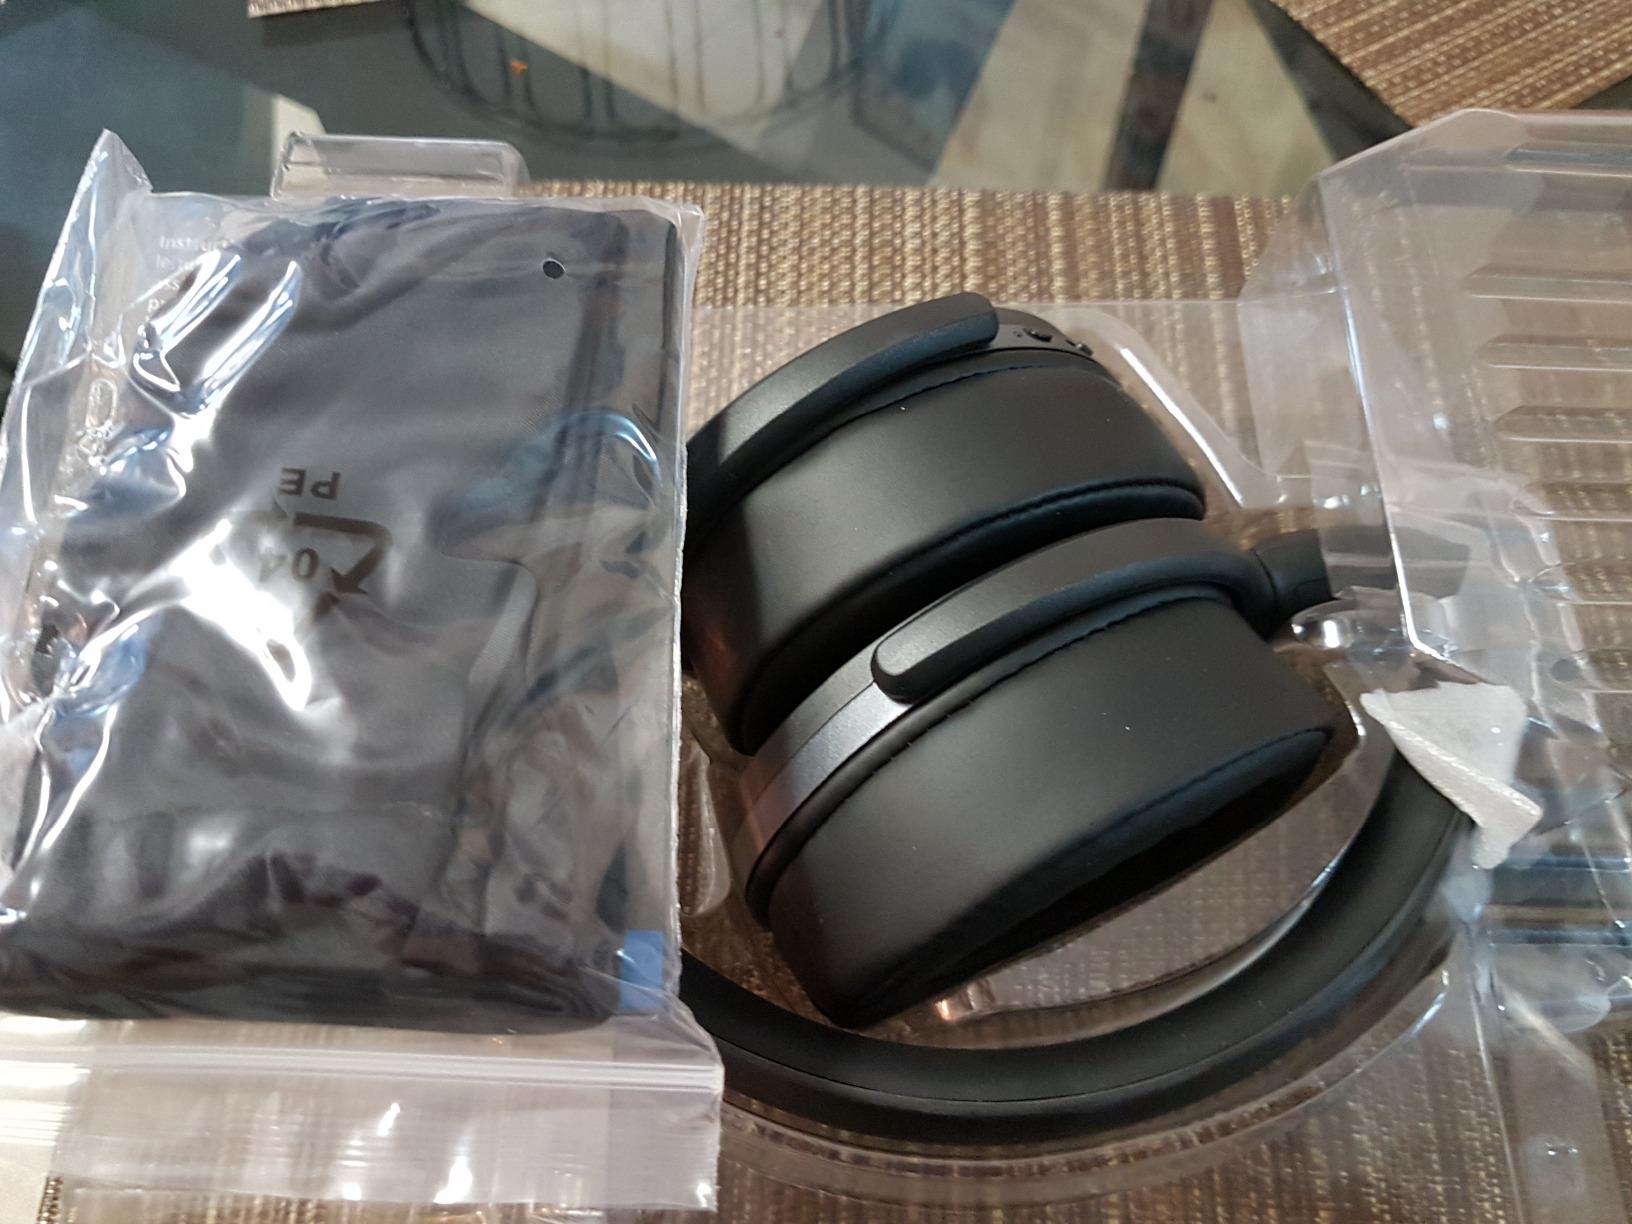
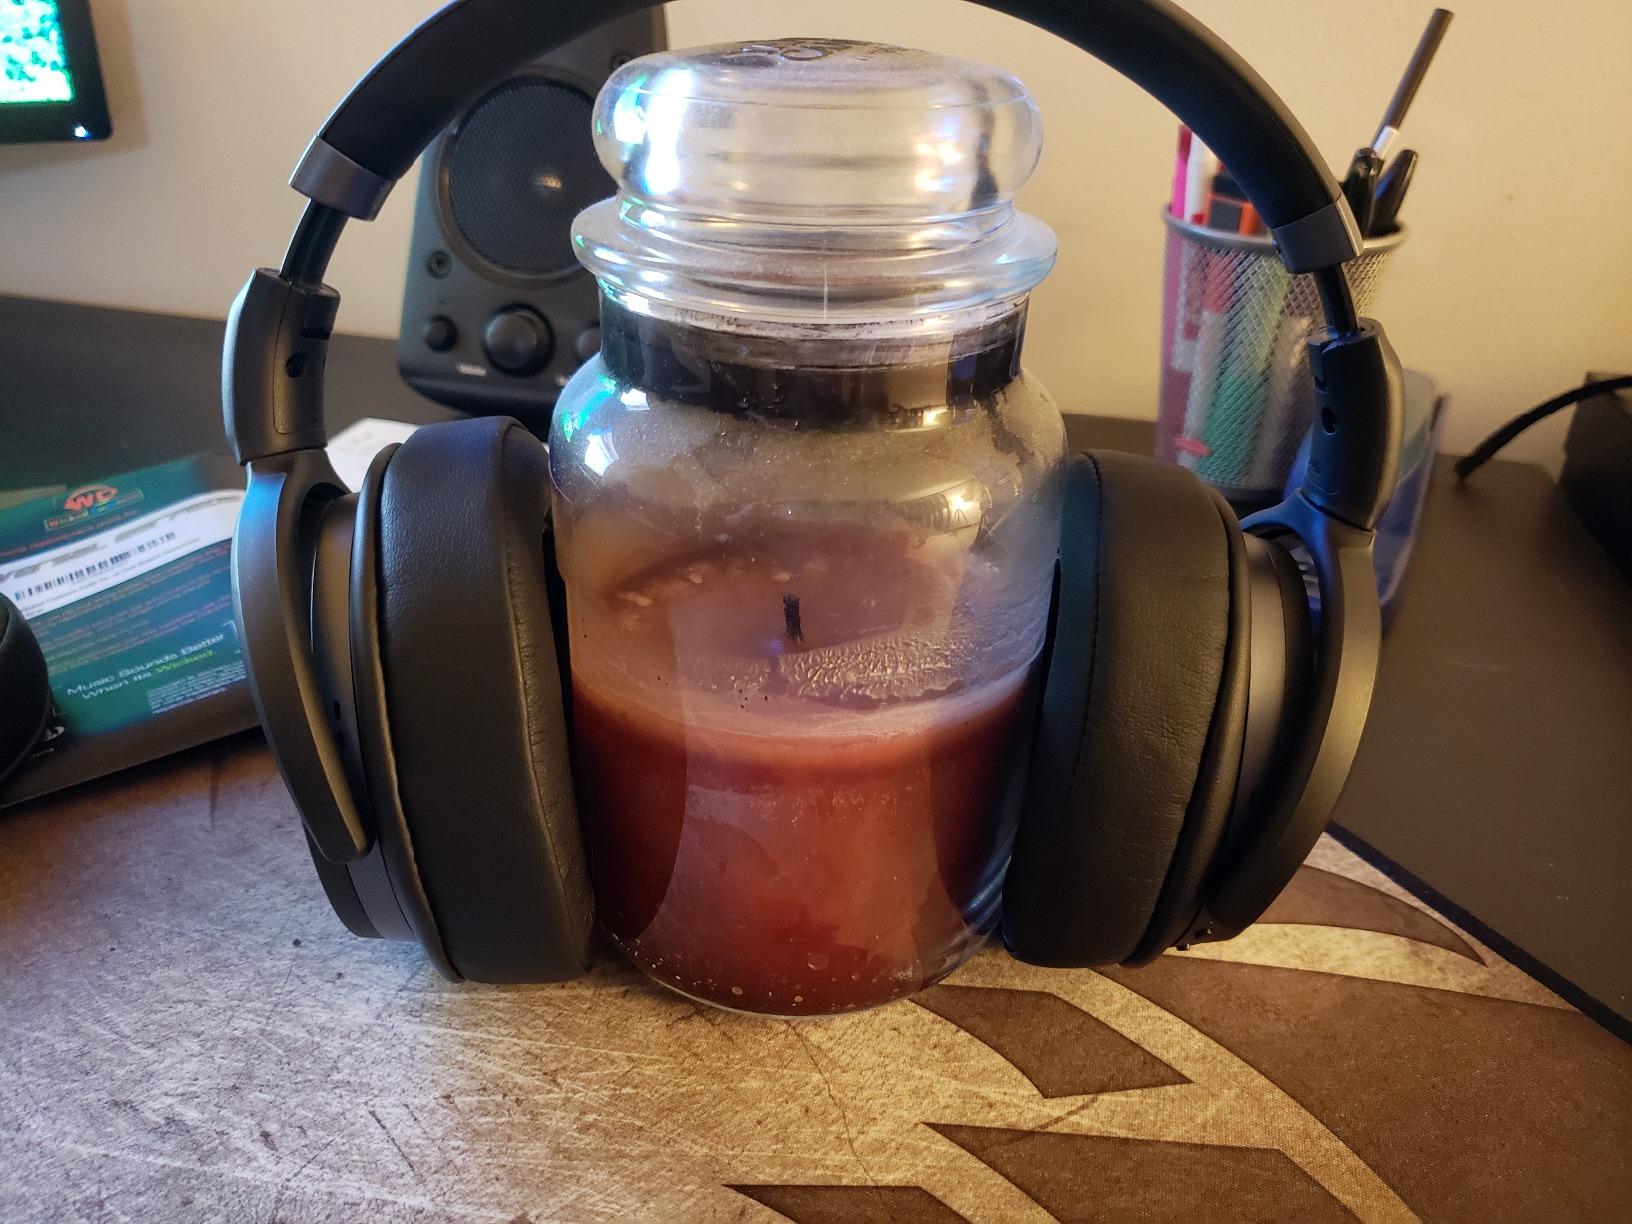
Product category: headphones
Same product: yes